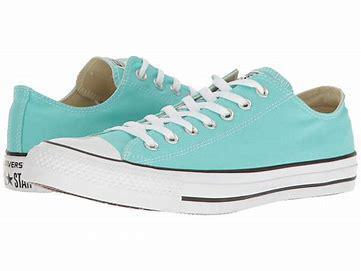
Brand: Converse
Model: Chuck Taylor All Star Ox